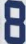
Number: 8